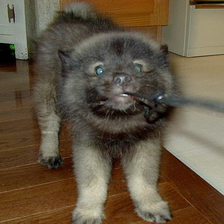
Species: dog
Breed: keeshond